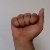
The image shows a hand gesture representing the letter 'A' in Indian Sign Language.